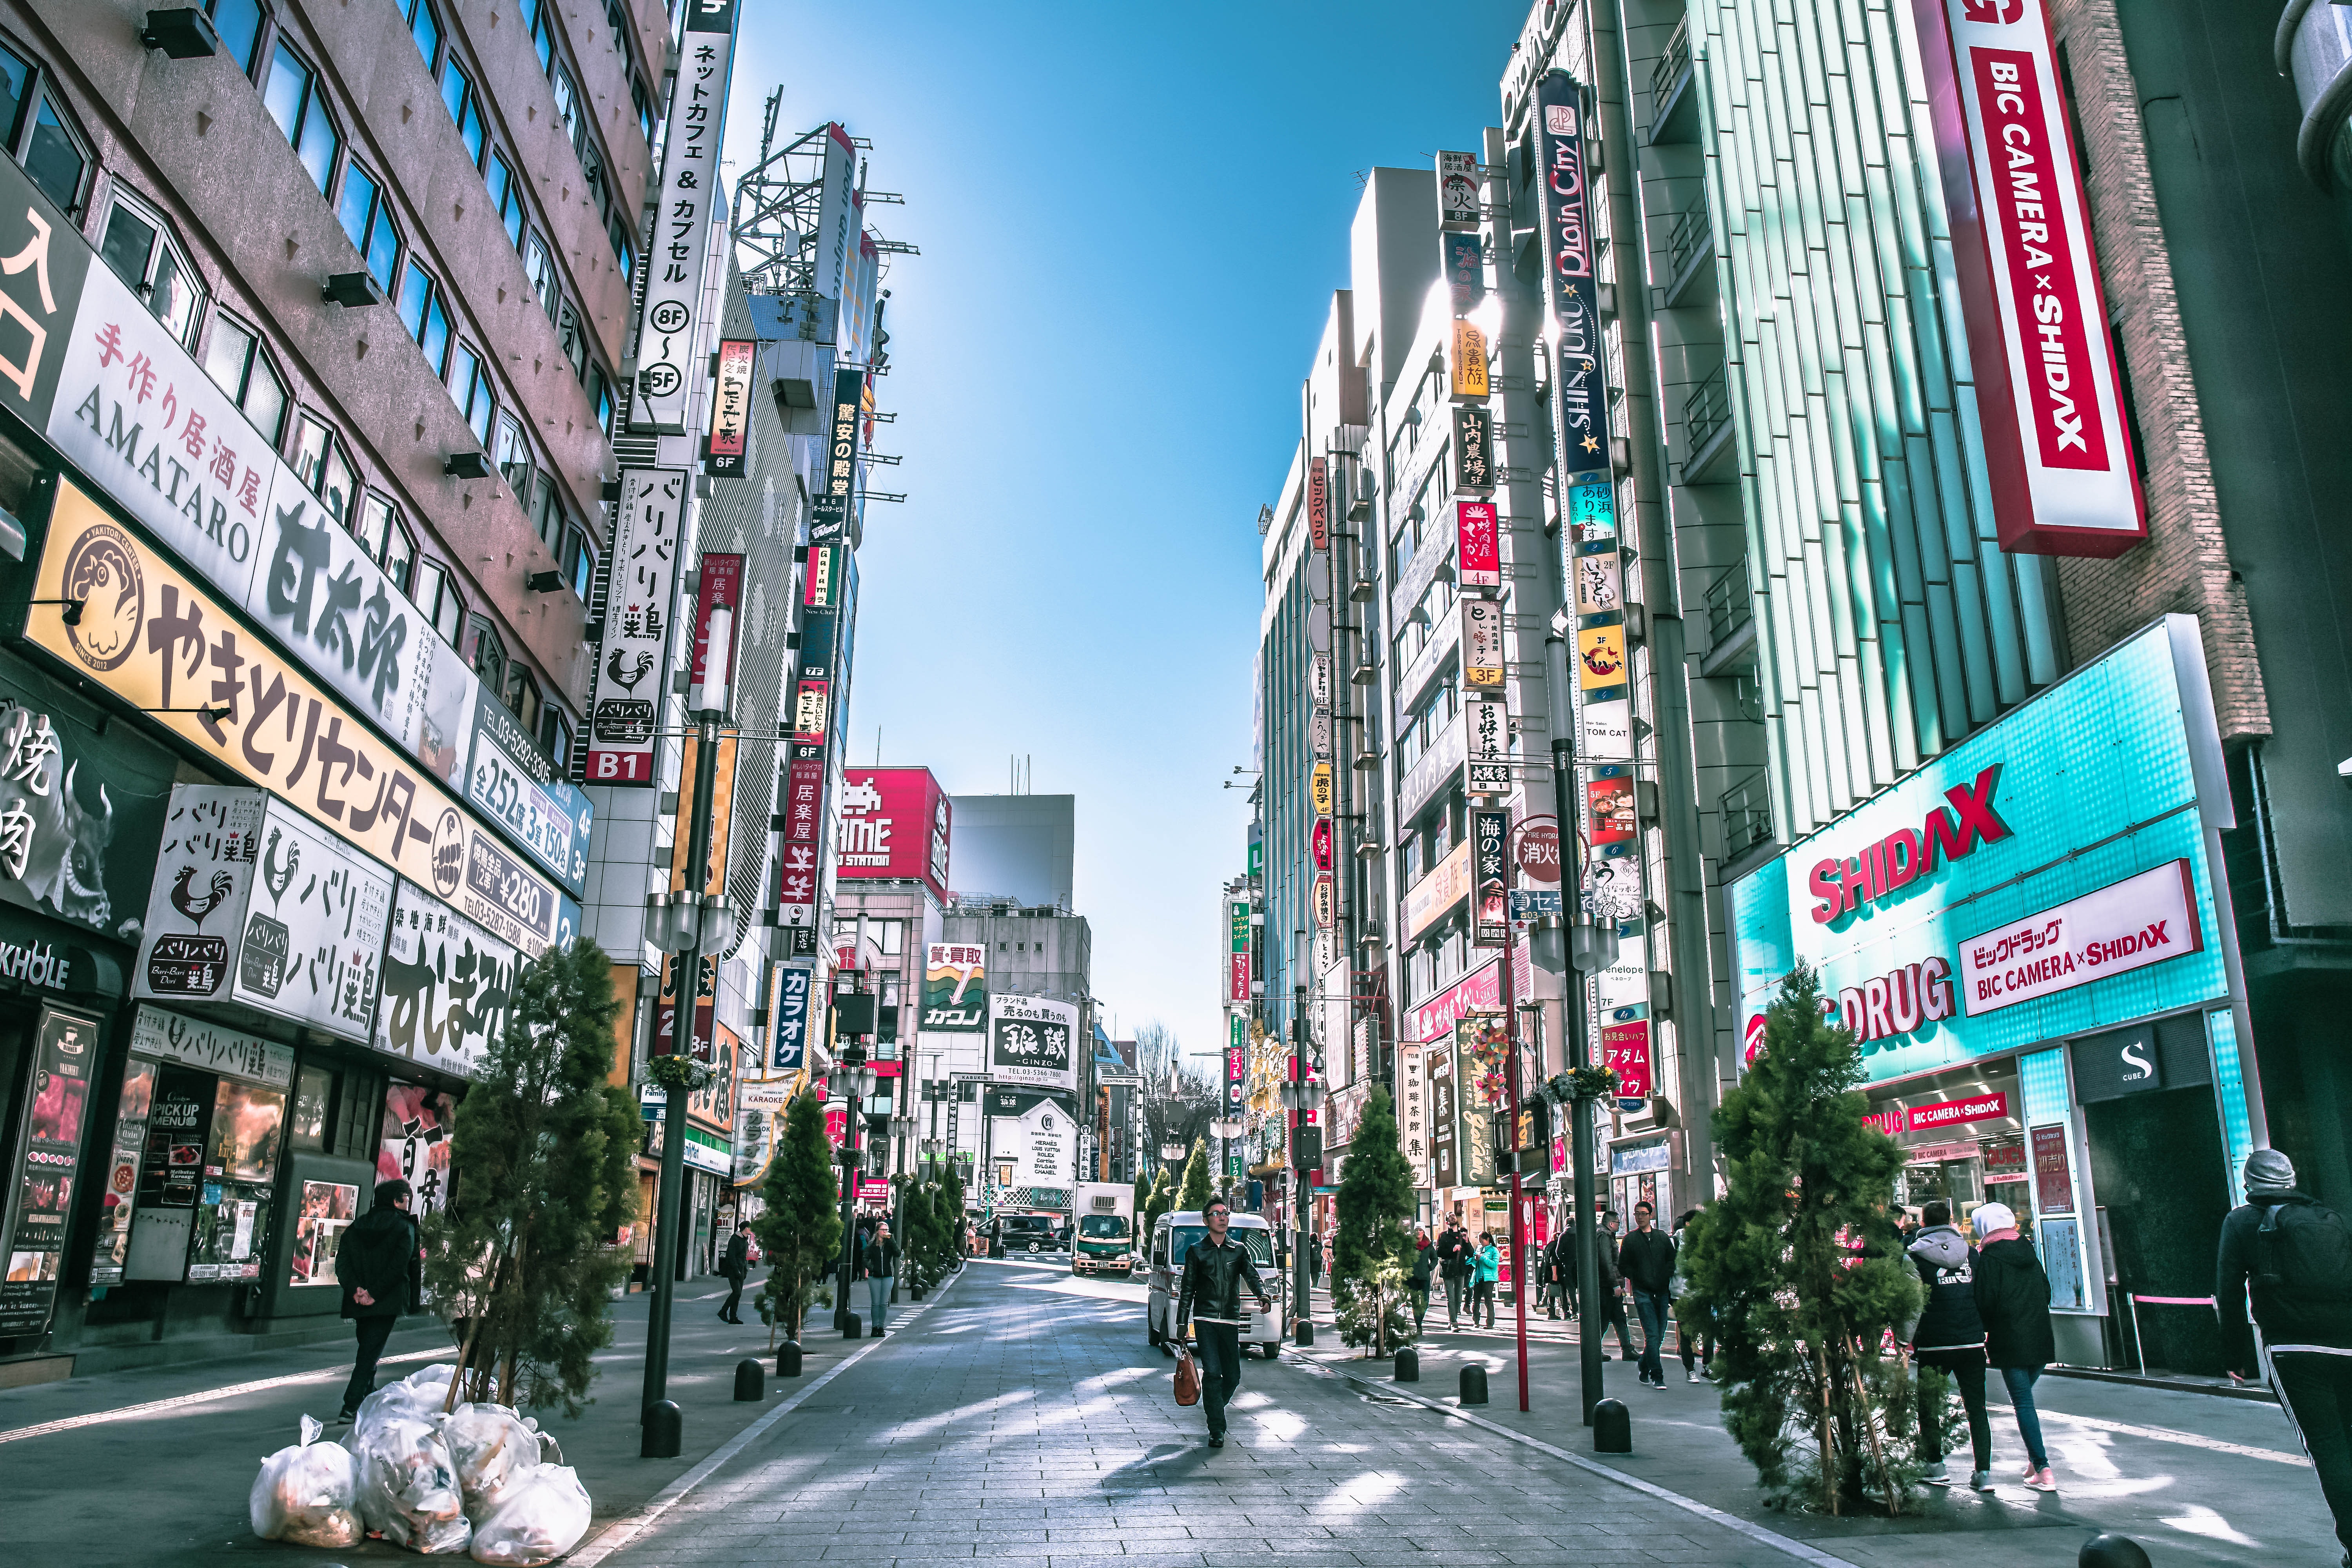
metropolitan area, urban area, metropolis, city, street, downtown, town, human settlement, daytime, landmark, building, neighbourhood, snapshot, architecture, road, skyscraper, mixed use, cityscape, infrastructure, thoroughfare, pedestrian, lane, commercial building, tower block, tourism, traffic, nonbuilding structure